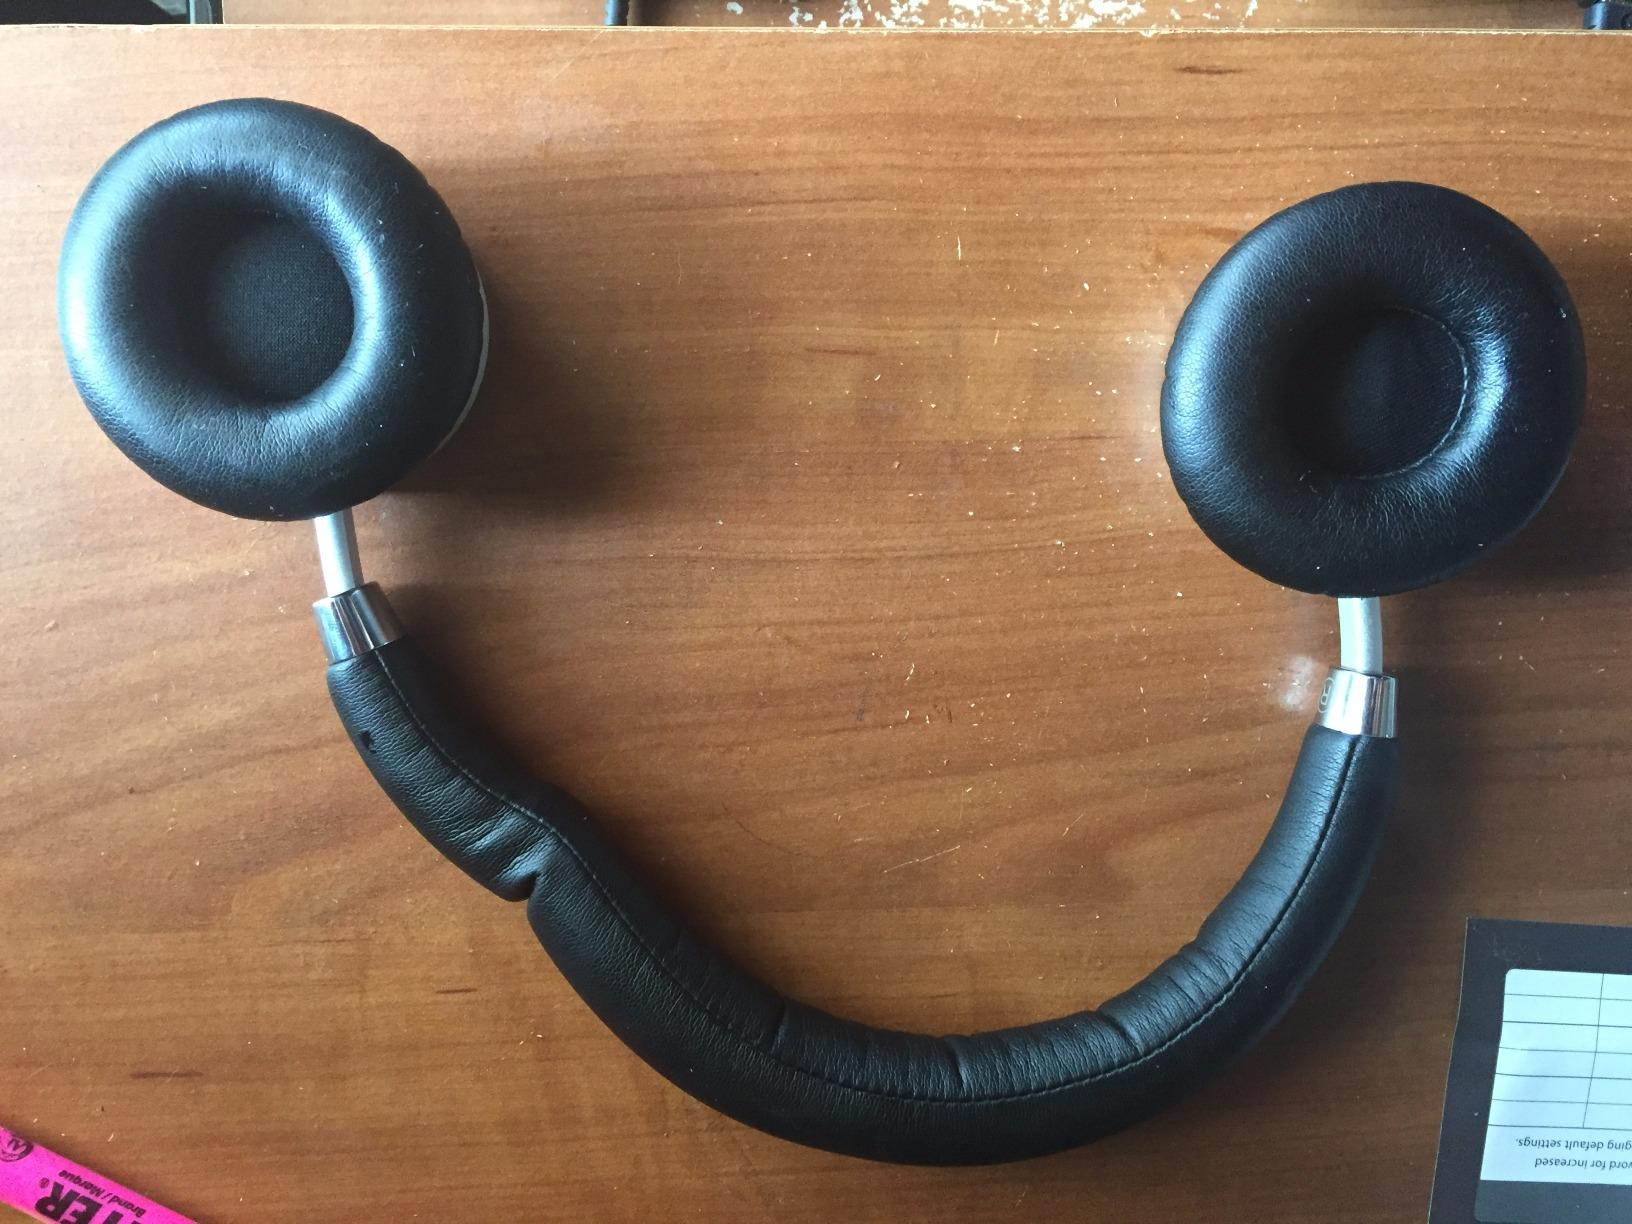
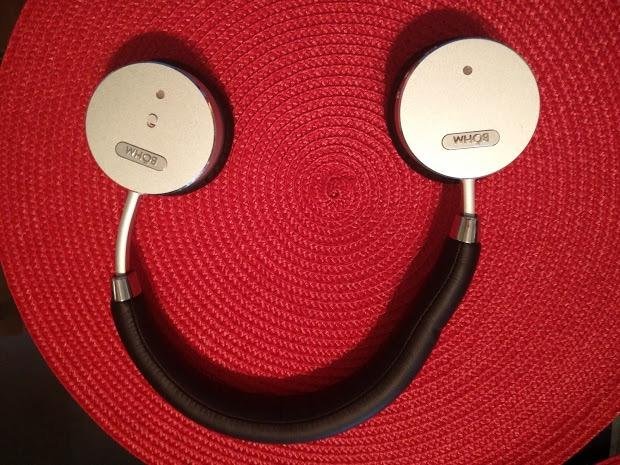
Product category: headphones
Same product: yes